Mark Mahon (director)

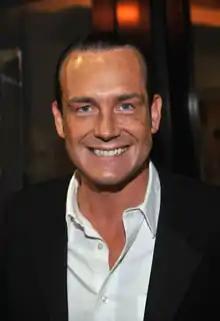
Mark Mahon in New York

Mark Mahon (born 1 April 1973) is an Irish film director, writer and producer from Cork city, Ireland.